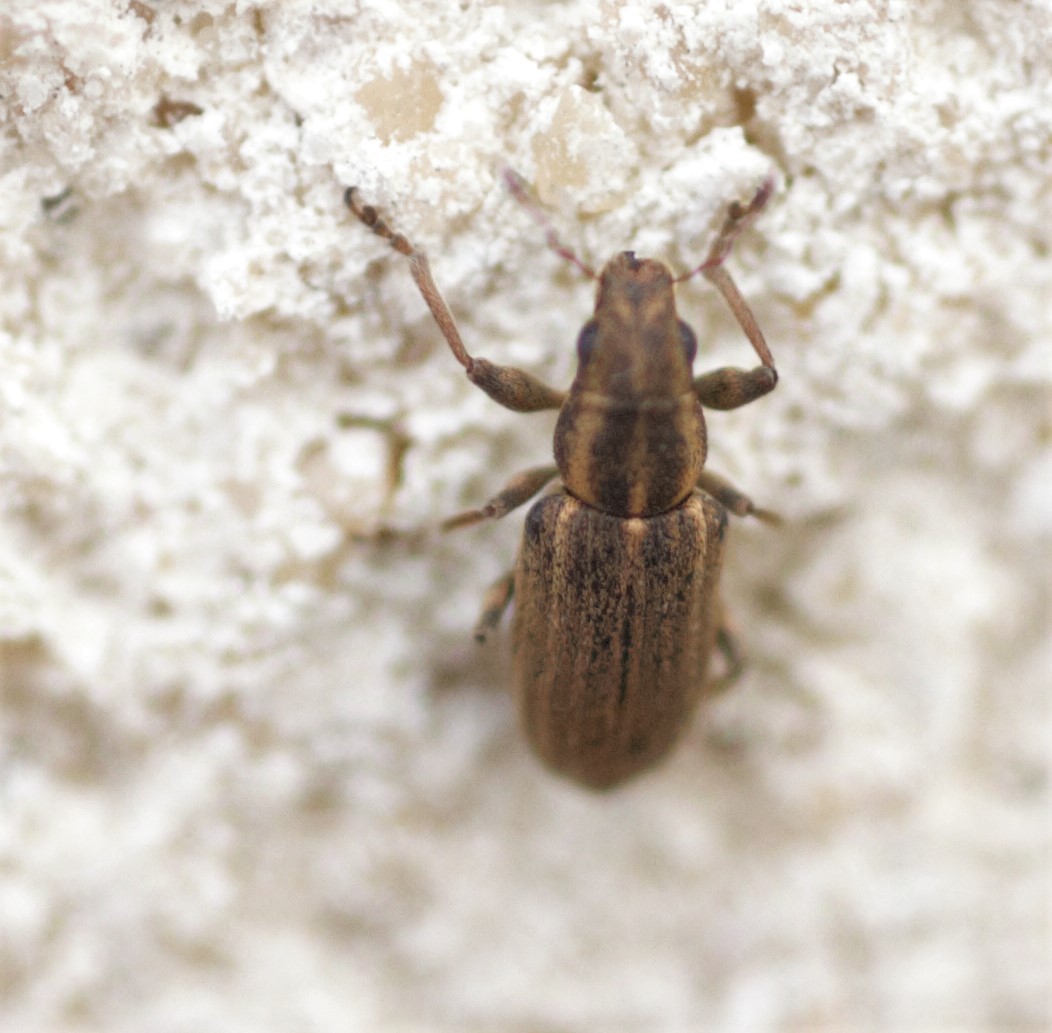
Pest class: pea_leaf_weevil